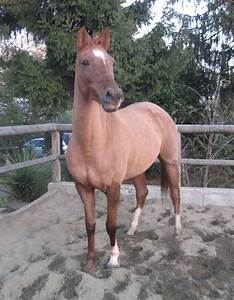
Label: horse